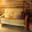
Label: couch